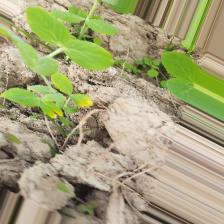
Label: Ascochyta blight